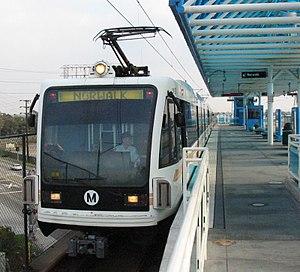
Redondo Beach, anciennement Marine/Redondo, est une station du métro de Los Angeles desservie par les rames de la ligne C et située à Redondo Beach en Californie.
La ligne C est une ligne de métro léger de Los Angeles, ouverte en 1995. Elle fait partie des six lignes du métro de Los Angeles. Reliant Redondo Beach à Norwalk, elle passe notamment à proximité de l'aéroport international de Los Angeles. En 2020, l'ancienne ligne verte devient la ligne C.